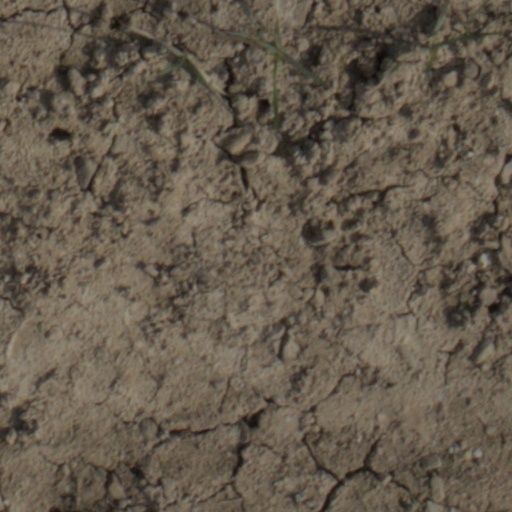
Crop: wheat